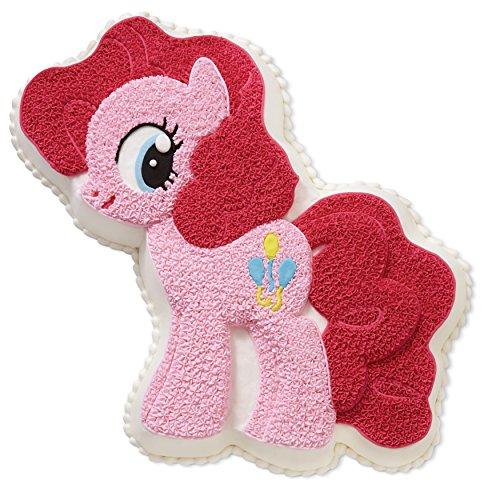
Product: WILTON - My Little Pony Cake Pan
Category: Home & Kitchen | Kitchen & Dining | Bakeware | Cake Pans | Specialty & Novelty Cake Pans
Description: Make a child's birthday dream come true with a My Little Pony cake.
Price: $29.54